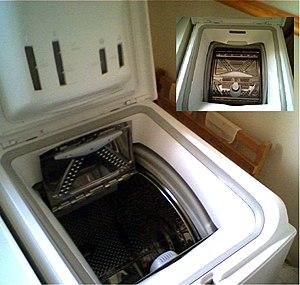
Un lave-linge ou machine à laver le linge, aussi appelé laveuse au Canada francophone et lessiveuse en Belgique, est un appareil électroménager conçu pour nettoyer les vêtements et le linge de maison.